Carl Hans Lody

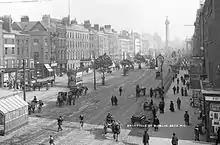
A photograph of a busy city street

Lody left his boarding-house hastily on the morning of 27 September and stayed overnight at the Roxburgh Hotel in Edinburgh. He left some of his luggage there, telling the manageress that he would be away for about eight days, and travelled the next day to Liverpool, where he took a room at the London and North Western Hotel on Lime Street. He bought a ticket to Ireland and took the SS "Munster" to Dublin via Kingstown (now Dún Laoghaire). It stopped at Holyhead in Anglesey, where an immigration official challenged Lody. His American travel documents proved sufficient to demonstrate his "bona fides", and he proceeded on his way.